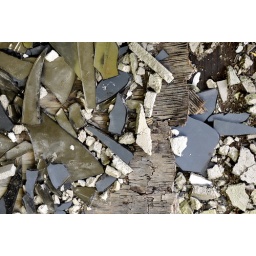
Broken mirror and glass shards left in the abandoned house....